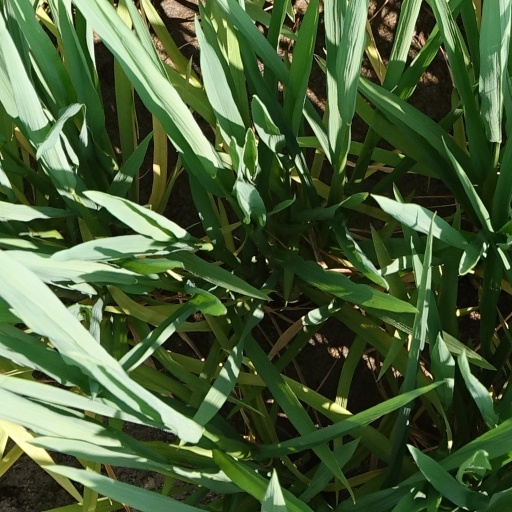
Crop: rice